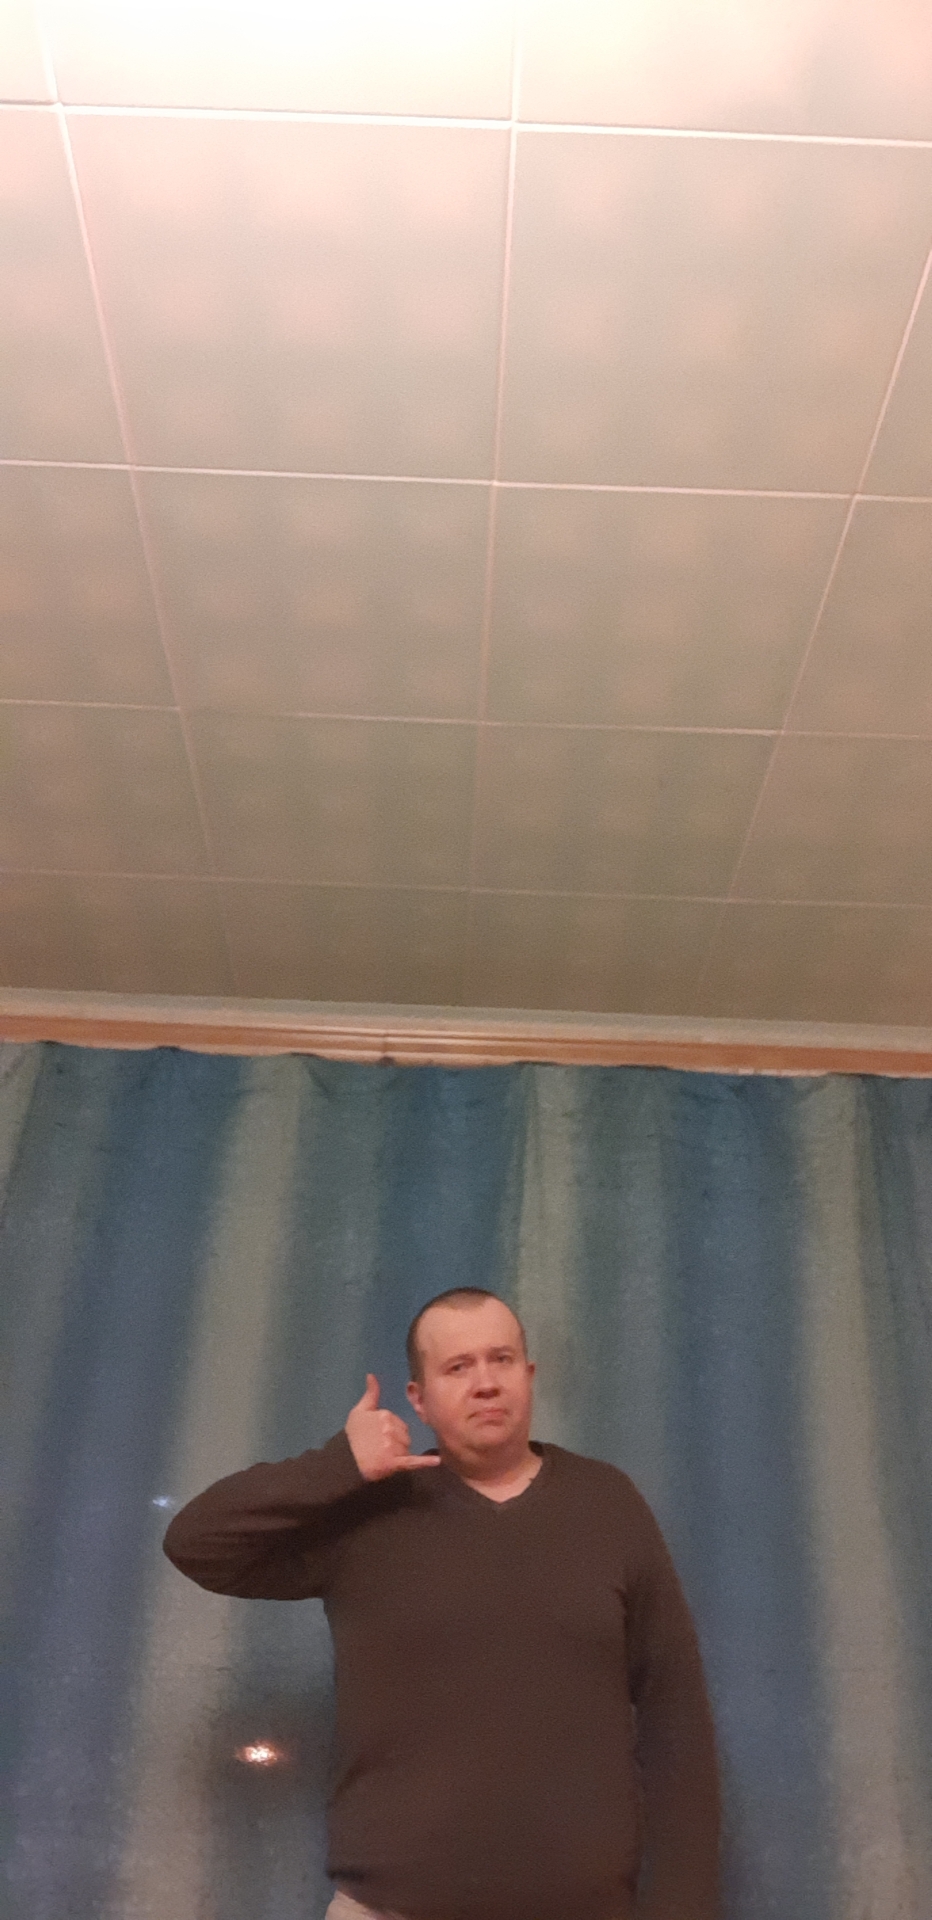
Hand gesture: call